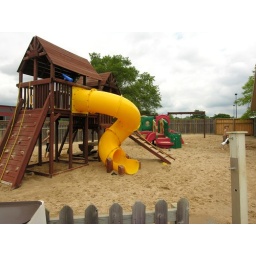
This play structure is located in the sand box area near the pool at Watermark Country Club, Cascade MI